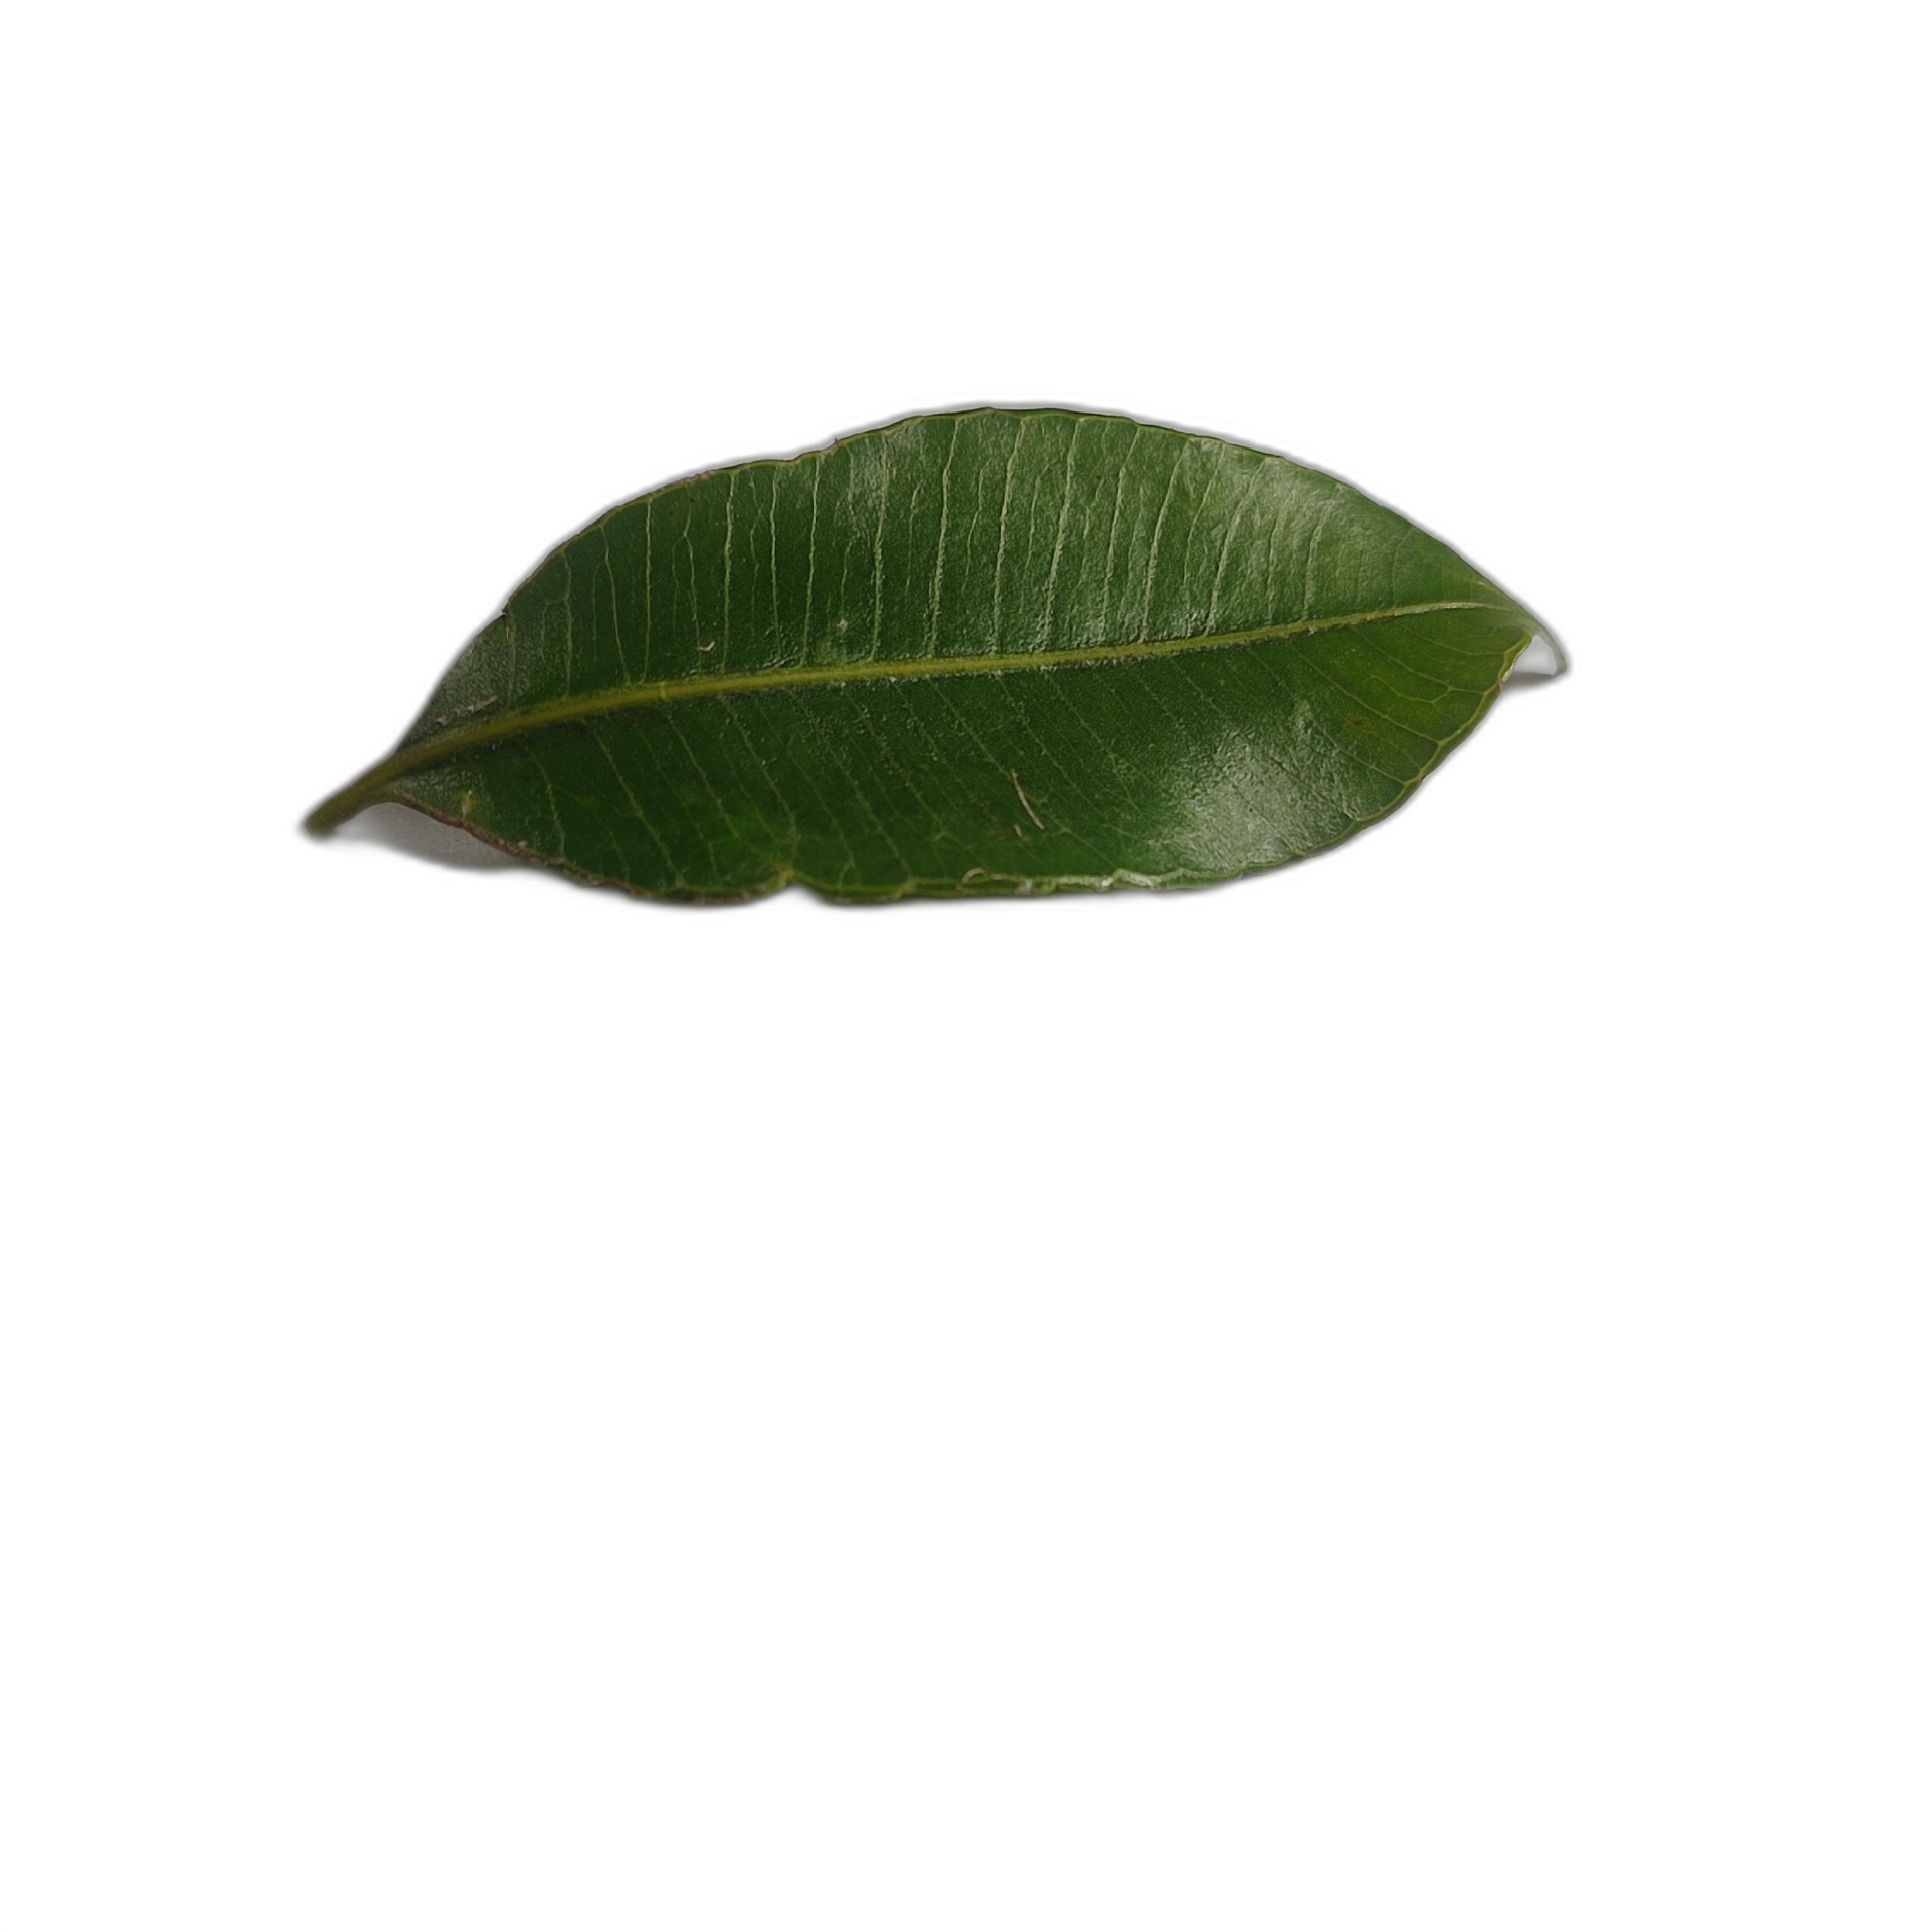
Label: healthy